R Aquilae

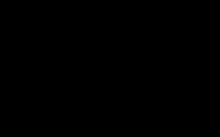
R Aquilae light curve

R Aquilae is a variable star in the equatorial constellation of Aquila. It is located approximately 760 light years distant from the Sun and is drifting further away with a radial velocity of 35 km/s. This is a thermally-pulsating Mira variable that ranges in brightness from magnitude 5.3 down to 12.0 with a period of 269.84 days. The period was over 300 days when first observed, and has declined steadily since – decreasing from 320 in 1915 down to 264 in 2010, at an average rate of 0.4 days per year. The amplitude of the variation has also decreased by about a magnitude since discovery. The peak magnitude is bright enough for the star to be visible to the naked eye as a dim, red-hued star.